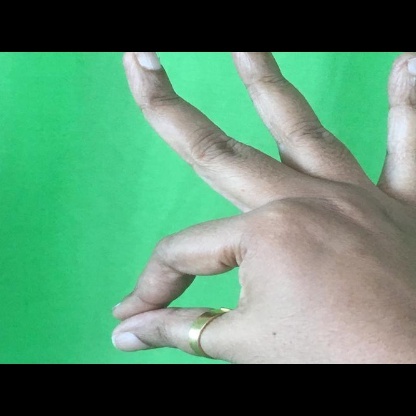
Mudra: Hamsasyam